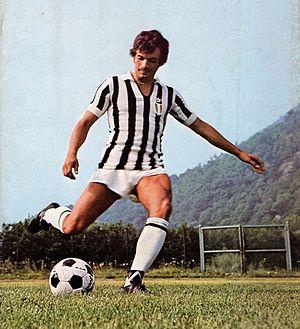
Sergio Gori est un joueur international de football italien, qui jouait au poste d'attaquant.